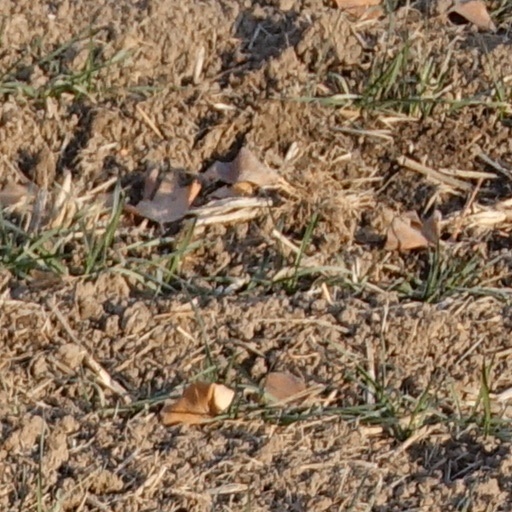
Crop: wheat